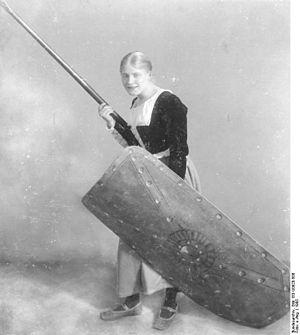
La Petite Catherine de Heilbronn ou l'Épreuve du feu est un drame historique en cinq actes de Heinrich von Kleist créé à Vienne en 1810.
Lucie Höflich est une actrice allemande de cinéma et de théâtre, et une enseignante d'art dramatique.